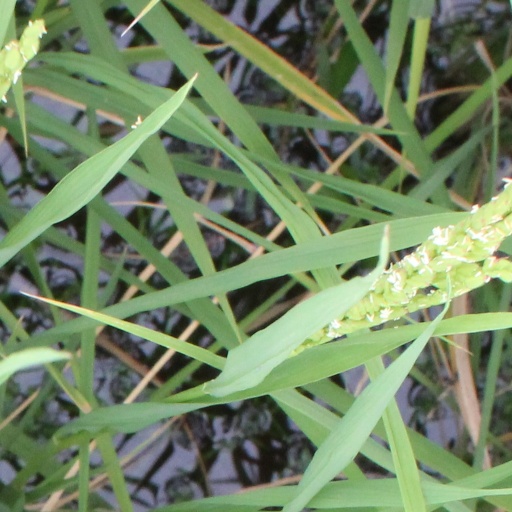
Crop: rice